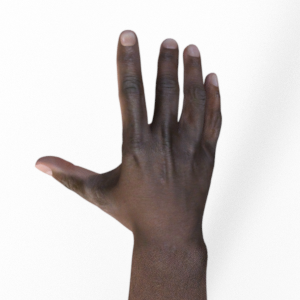
Label: paper